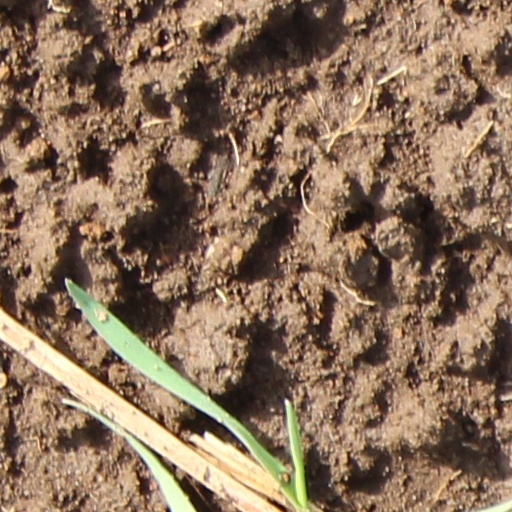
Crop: wheat